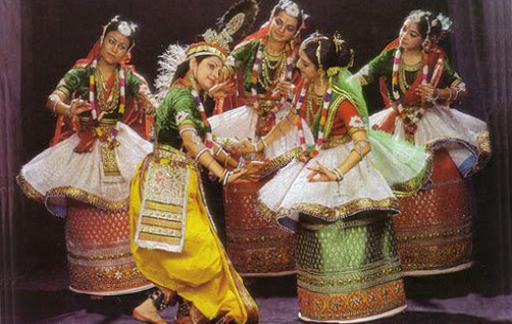
Dance form: manipuri